Hațeg Island

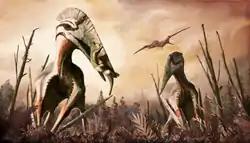
The local macropredator "Hatzegopteryx" hunting the herbivore "Zalmoxes"

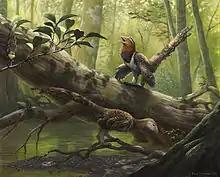
A restoration of "Balaur bondoc" and the forest vegetation found in Hațeg Island

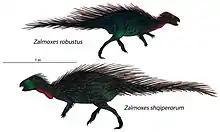
Reconstruction of "Zalmoxes robustus", a herbivorous dinosaur from the Hațeg Island ecosystem

About nine species of dinosaurs and several species of pterosaur are thought to have been indigenous to the island. The azhdarchid pterosaurs were rather common predators on this island. These insular reptiles differed from their continental relatives due to island syndrome, which describes the differences in morphology, ecology and physiology seen in insular species compared to their continental relatives. Many of them exhibit island dwarfism, becoming much smaller than their mainland relatives. For example the titanosaur, "Magyarosaurus dacus", had a body mass of only while mainland titanosaurs like "Patagotitan" could reach . Conversely "Hatzegopteryx" exhibited island gigantism, becoming one of the largest pterosaurs ever to have lived. Similar to how extant bird species exhibit reduced wing size and reduced capacity for flight, "Balaur bondoc" appears to have secondarily lost its capacity for flight. "Balaur" is currently believed to be a basal avialan based on recent phylogenetic analyses, however, it was originally proposed to be a member of the avialan sister taxon, Deinonychosauria, based on its limb morphology. Its forelimbs were shorter and stockier than those of Avialae and so visibly incapable of powered flight, which led to this originally incorrect placement within the phylogeny. Mammals are almost exclusively represented by the endemic kogaionid multituberculates, an endemic group that evolved in the island's isolation and developed unique insectivorous habits, as well as a single eutherian remain. Remains of an indeterminate dromaeosaurid have also been found. Among these animals are included: